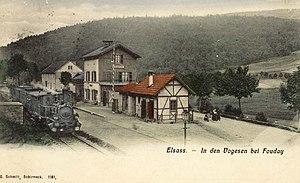
Ancienne gare de Fouday (Bas-Rhin). 1908
La gare de Fouday est une gare ferroviaire française de la ligne de Strasbourg-Ville à Saint-Dié, située sur le territoire de la commune de Fouday, dans le département du Bas-Rhin en région Grand Est.